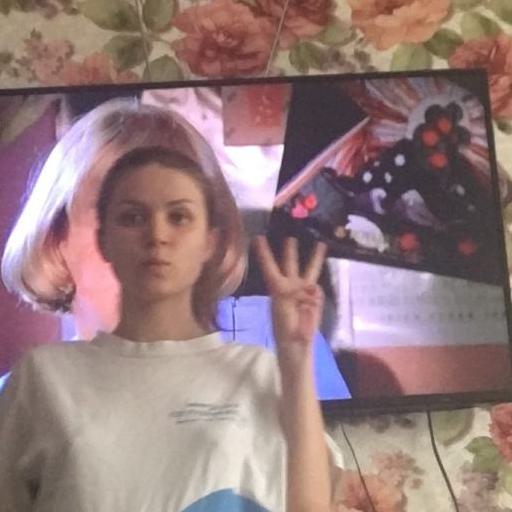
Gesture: three